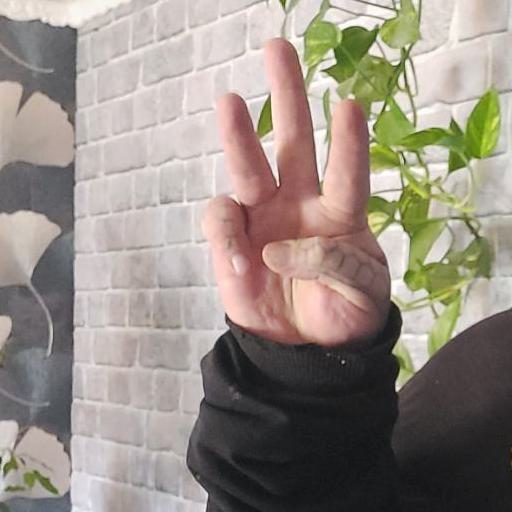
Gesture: three